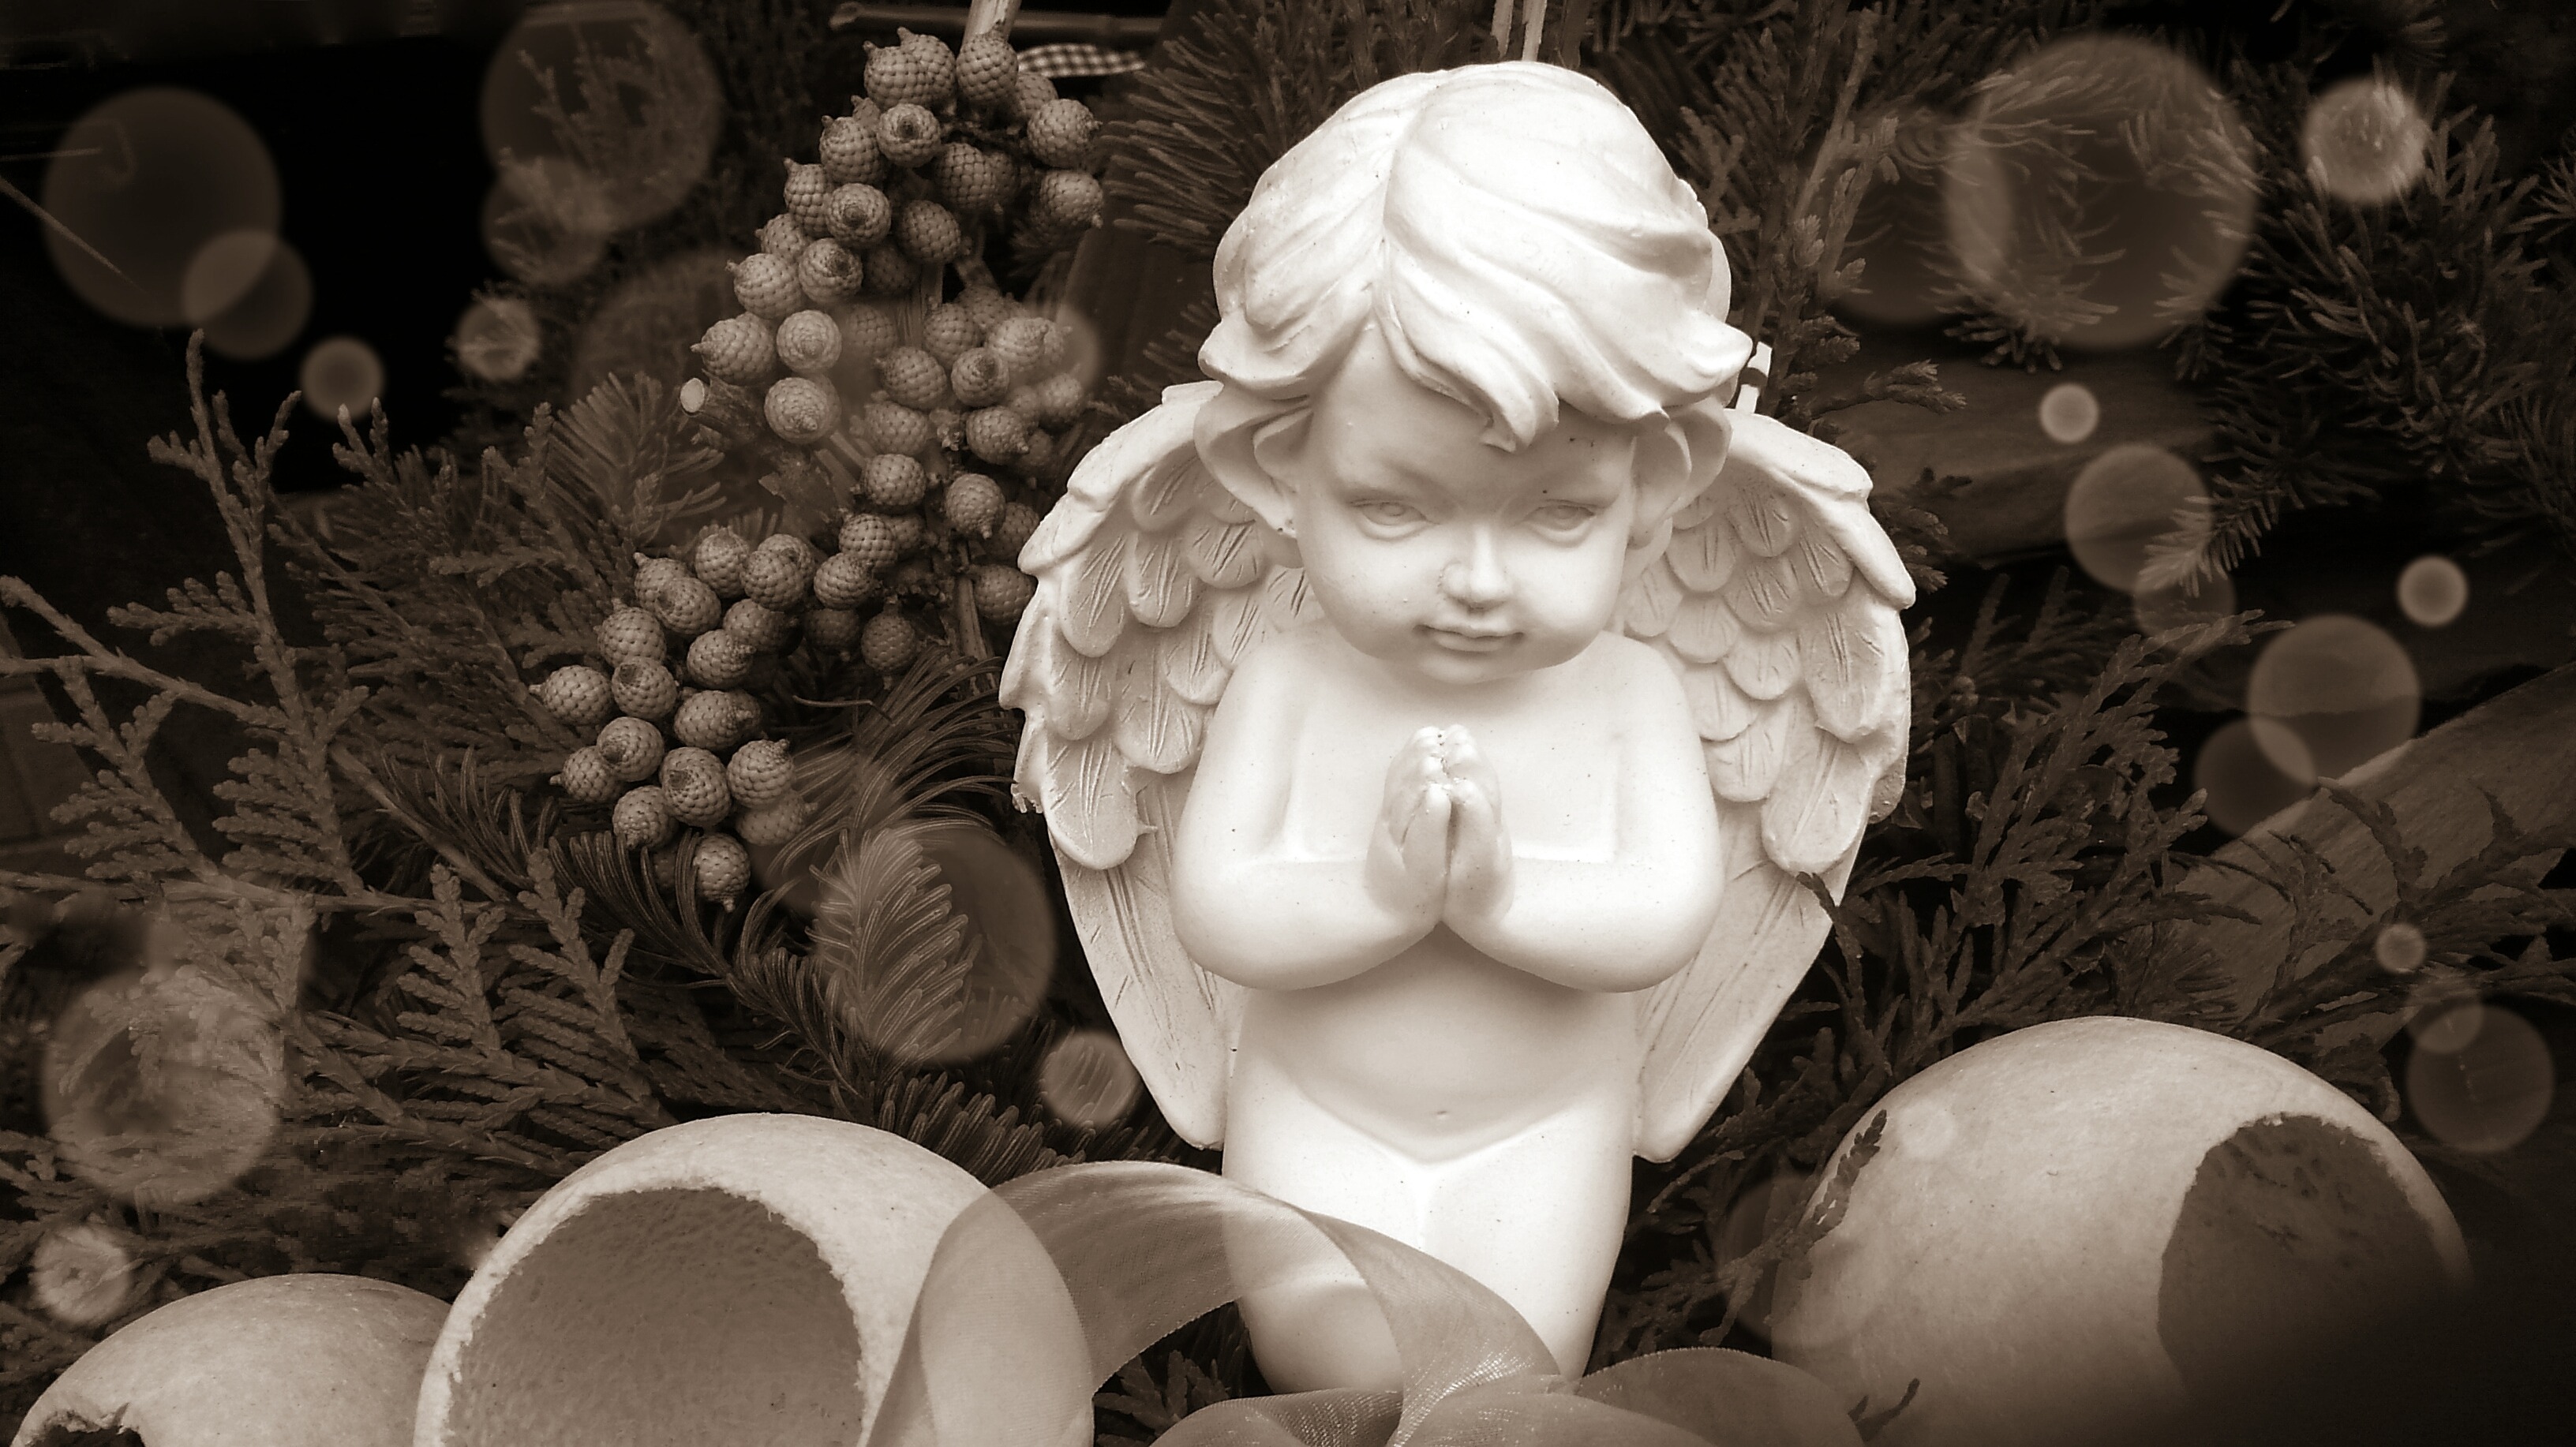
black and white, girl, flower, statue, monochrome, christmas, artwork, sculpture, angel, art, figurine, still life photography, monochrome photography, stock photography, praying angel